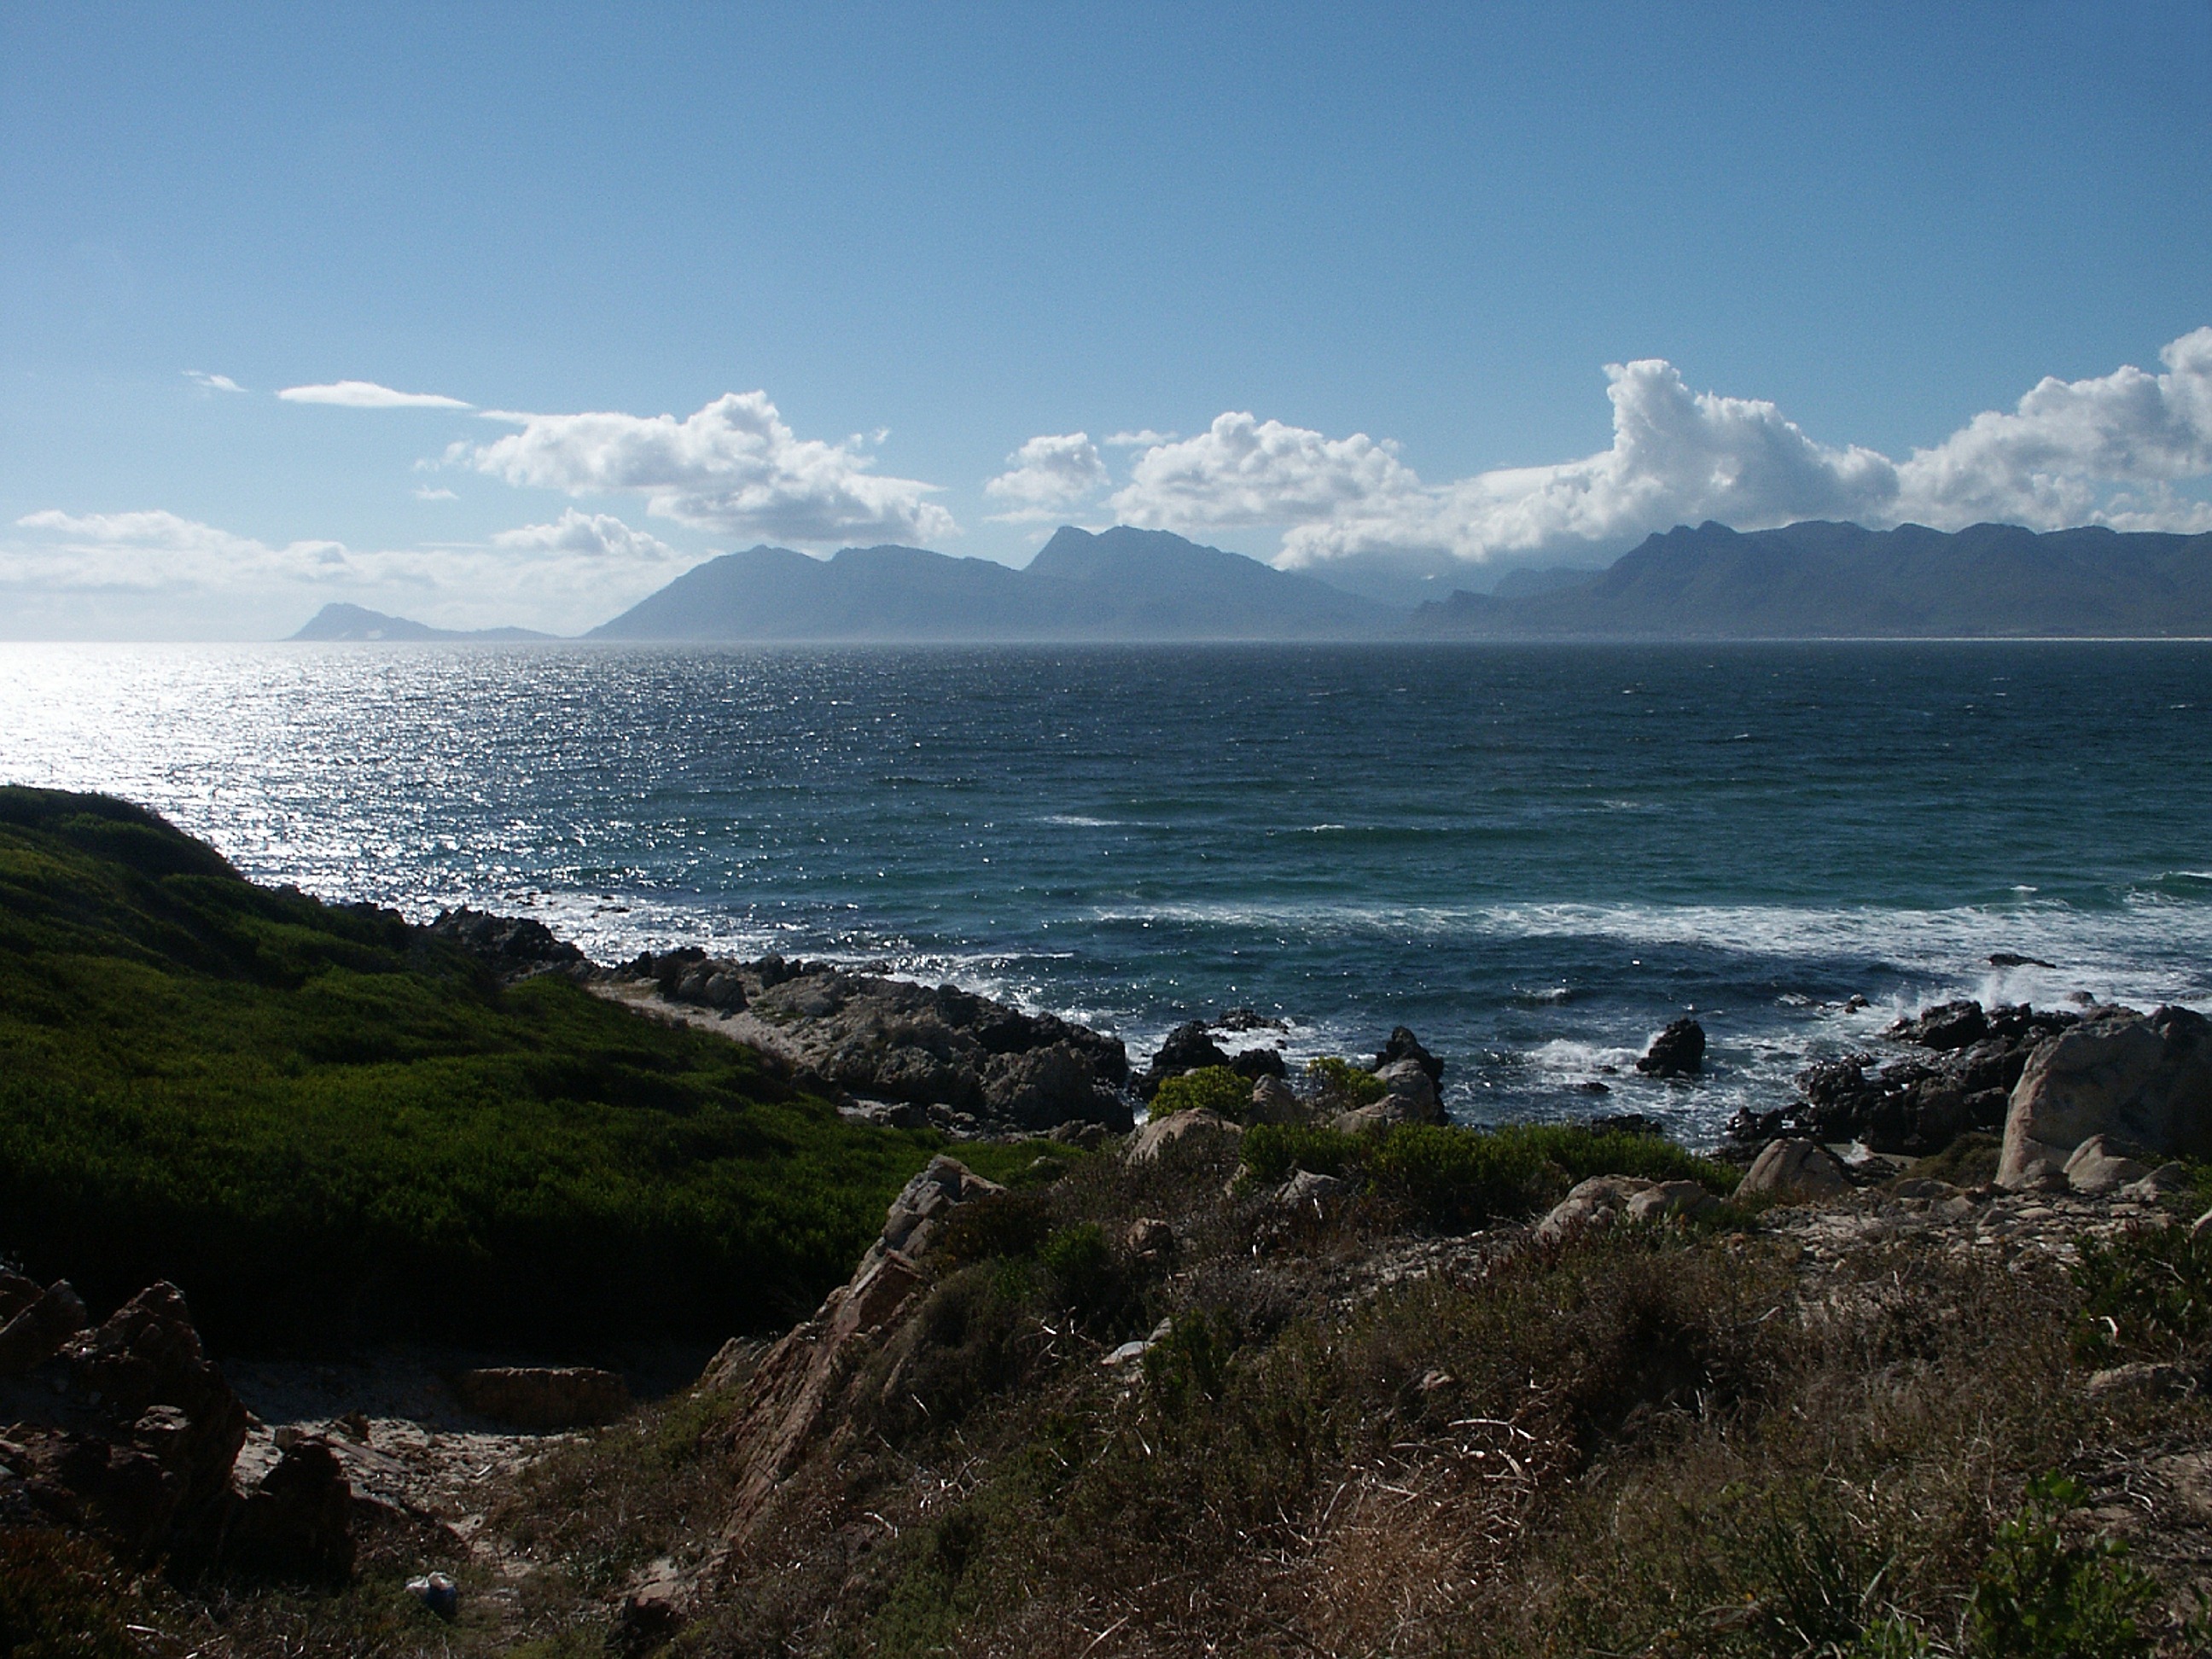
beach, landscape, sea, coast, water, rock, ocean, horizon, mountain, cloud, shore, wave, cliff, cove, bay, terrain, body of water, clouds, mountains, cape, coastal landscape, south africa, back light, indian ocean, high contrast, landform, sea bay, nature paradise, western cape, gulf of finland, garden route, geographical feature, wind wave, hawston